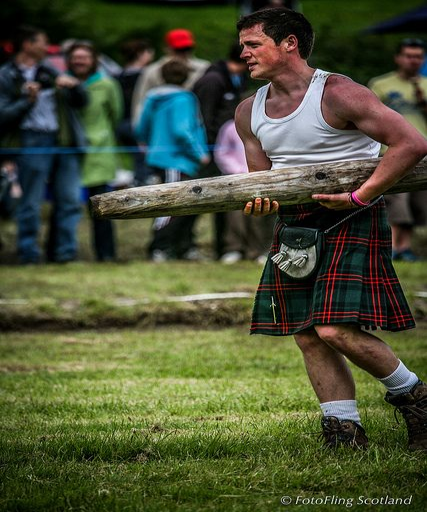
hopefully , we can find a games to go to when you are here in january .